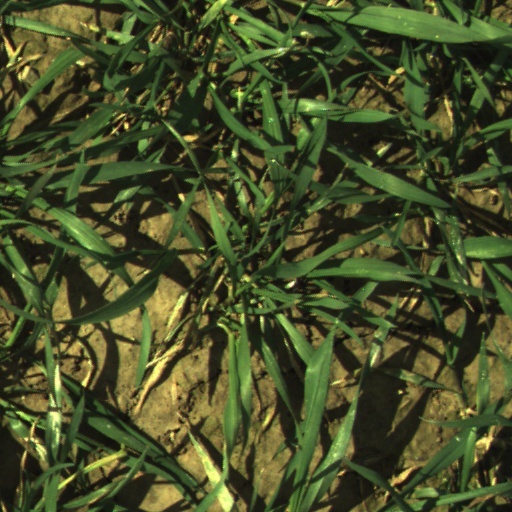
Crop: wheat